Prince Peter of Greece and Denmark

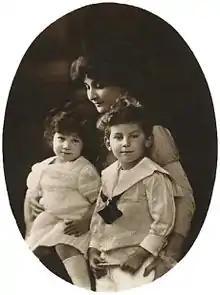
Princess George with Prince Peter and Princess Eugénie of Greece and Denmark

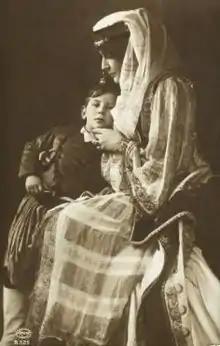
Princess George and Prince Peter in traditional Greek costume

A member of the House of Schleswig-Holstein-Sonderburg-Glücksburg, Prince Peter was the elder child and only son of Prince George of Greece and Denmark and the wealthy author and psychoanalyst Princess Marie Bonaparte. His father was the second son of King George I of Greece and his mother the only daughter of the French botanist Prince Roland Bonaparte and Marie-Félix Blanc.